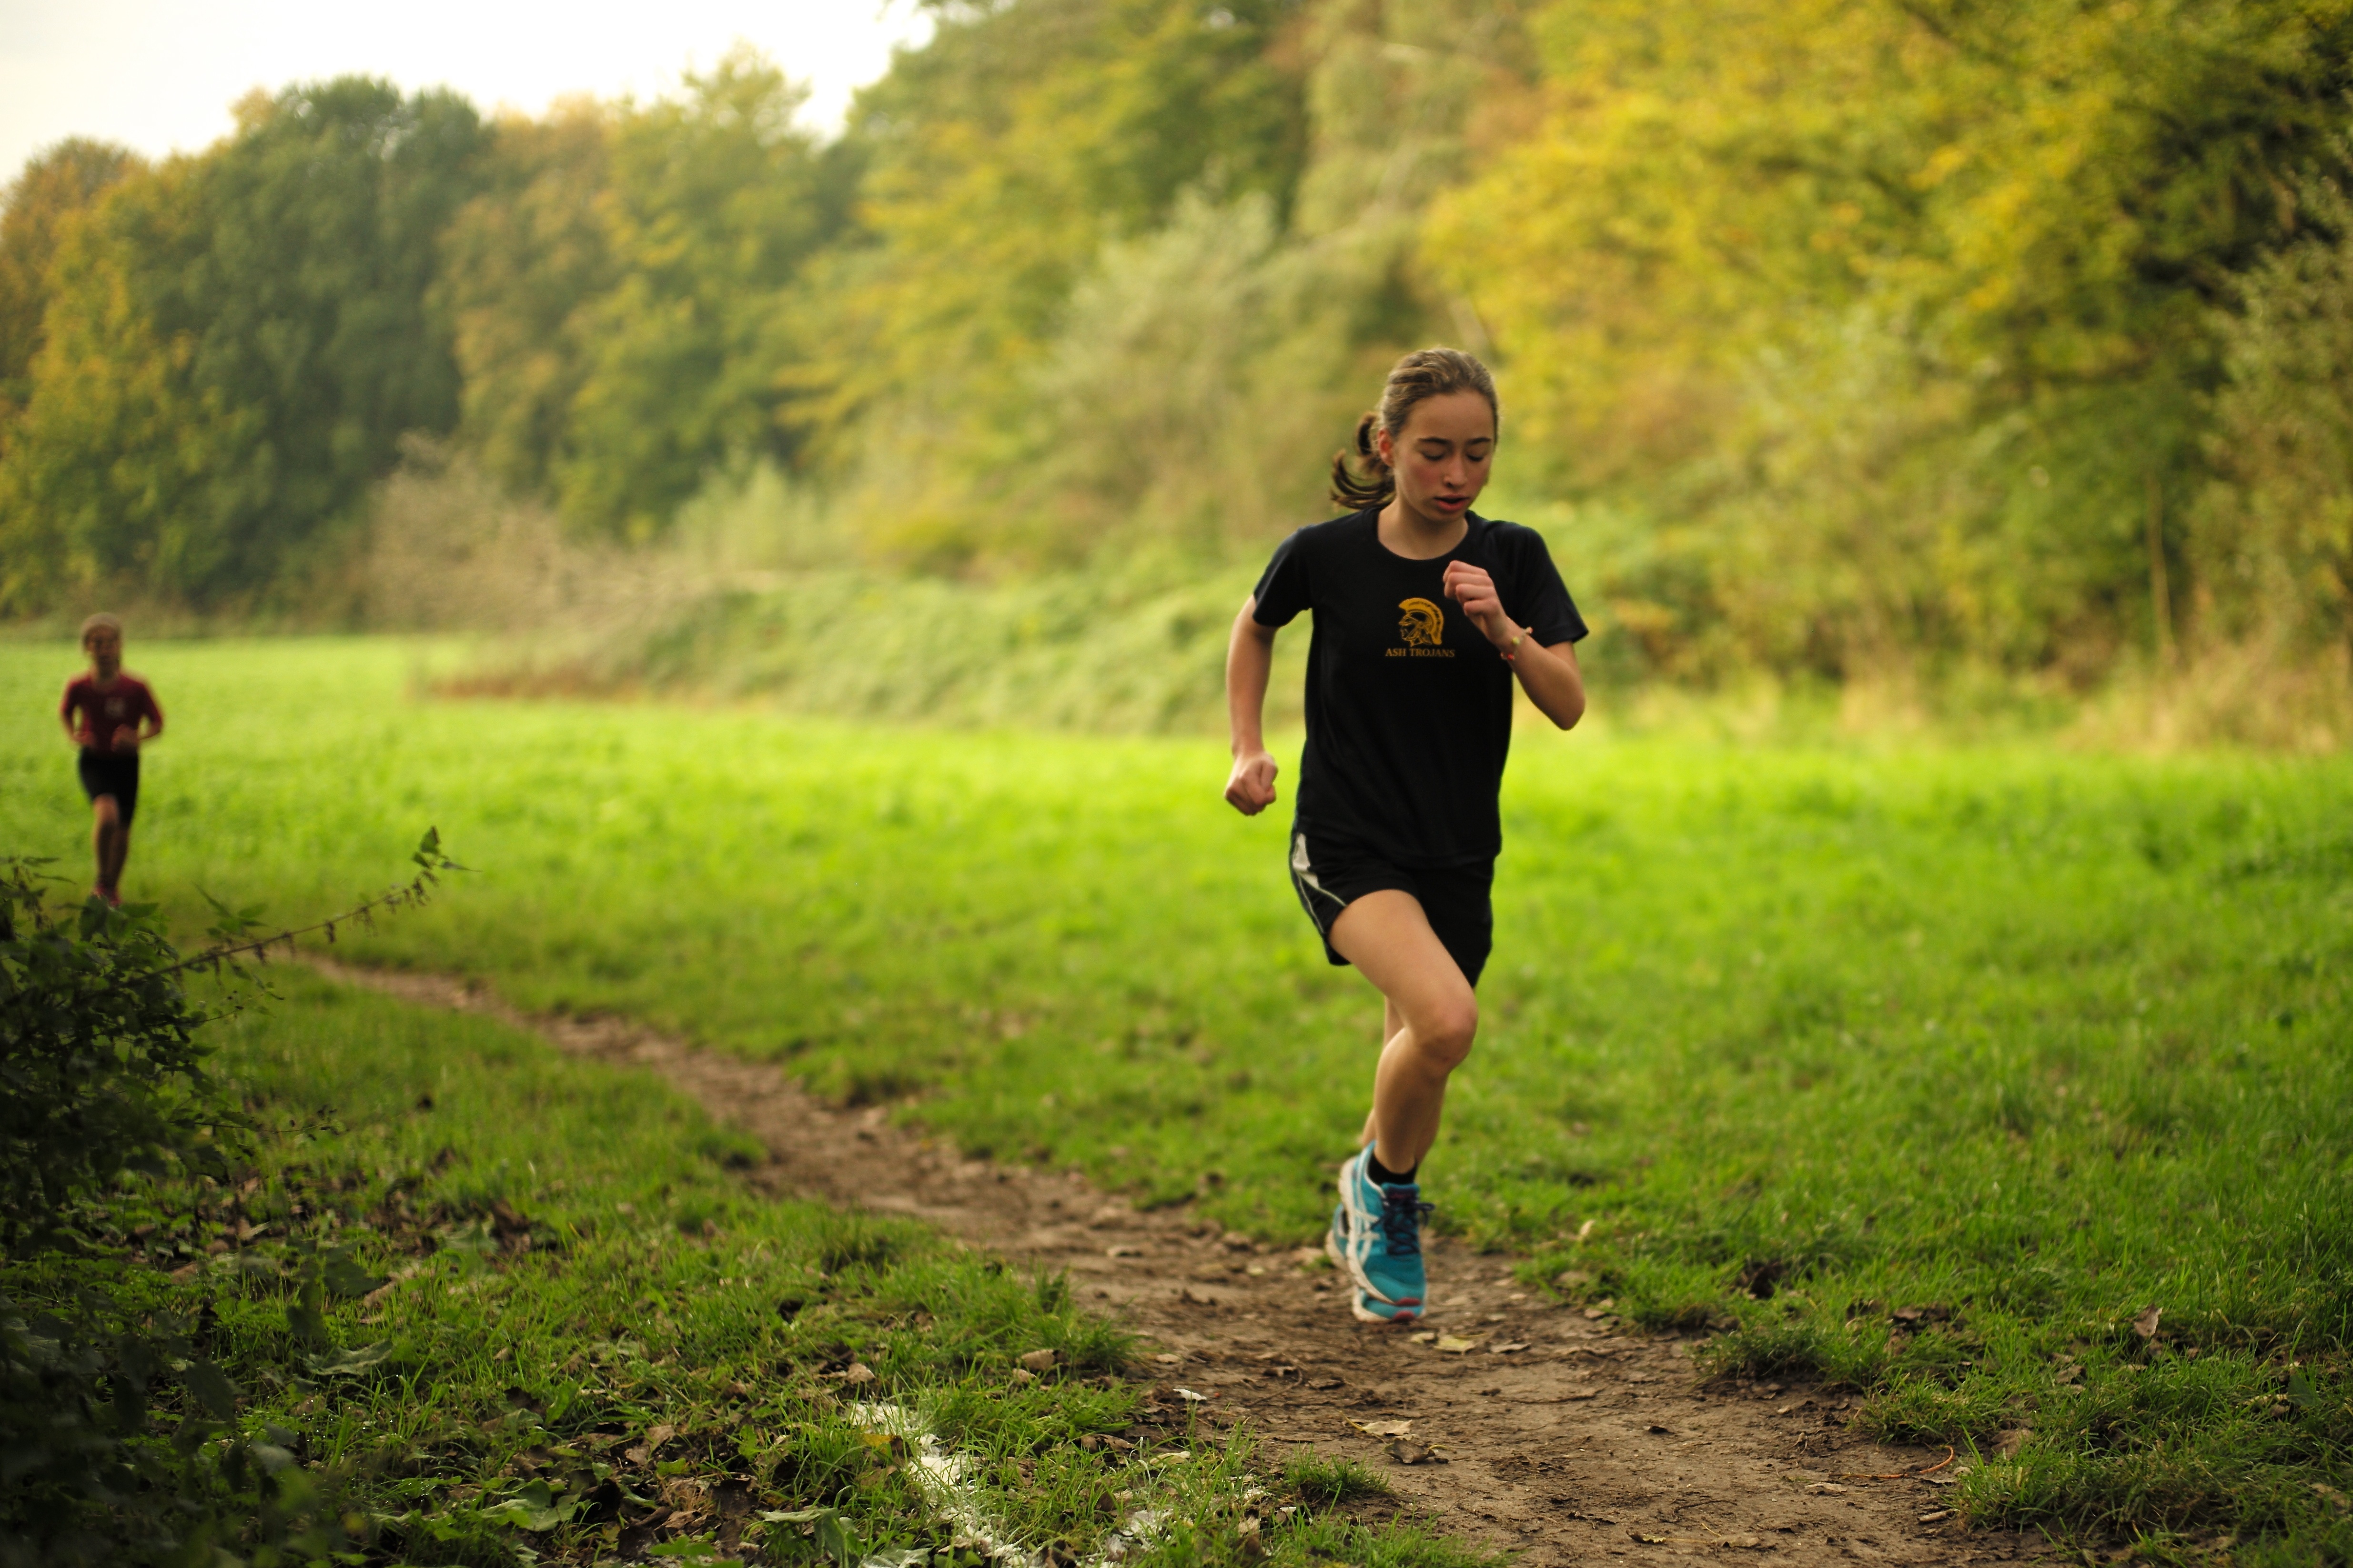
person, girl, trail, sport, meadow, boy, running, run, recreation, europe, jogging, runner, ash, crosscountry, race, competition, woods, holland, amsterdam, netherlands, m, sports, 50, school, runners, middle, endurance, leica, 240, summilux, athletics, meet, xc, isa, amsterdamsebos, mountain biking, physical exercise, outdoor recreation, human action, ultramarathon, cross country running